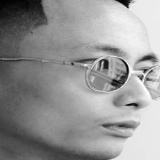
ca sĩ Rhymastic